Emeka Okafor

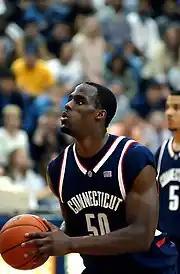
Okafor in 2004

Okafor played for Connecticut from 2001 to 2004. He was teammates with Charlie Villanueva, Marcus Williams, Ben Gordon, Hilton Armstrong and Josh Boone, who all went on to play in the NBA. He majored in finance and graduated with honors after three years in May 2004 with a 3.8 GPA. Okafor was named the Academic All-American of the Year in 2004 for his work on and off the court.